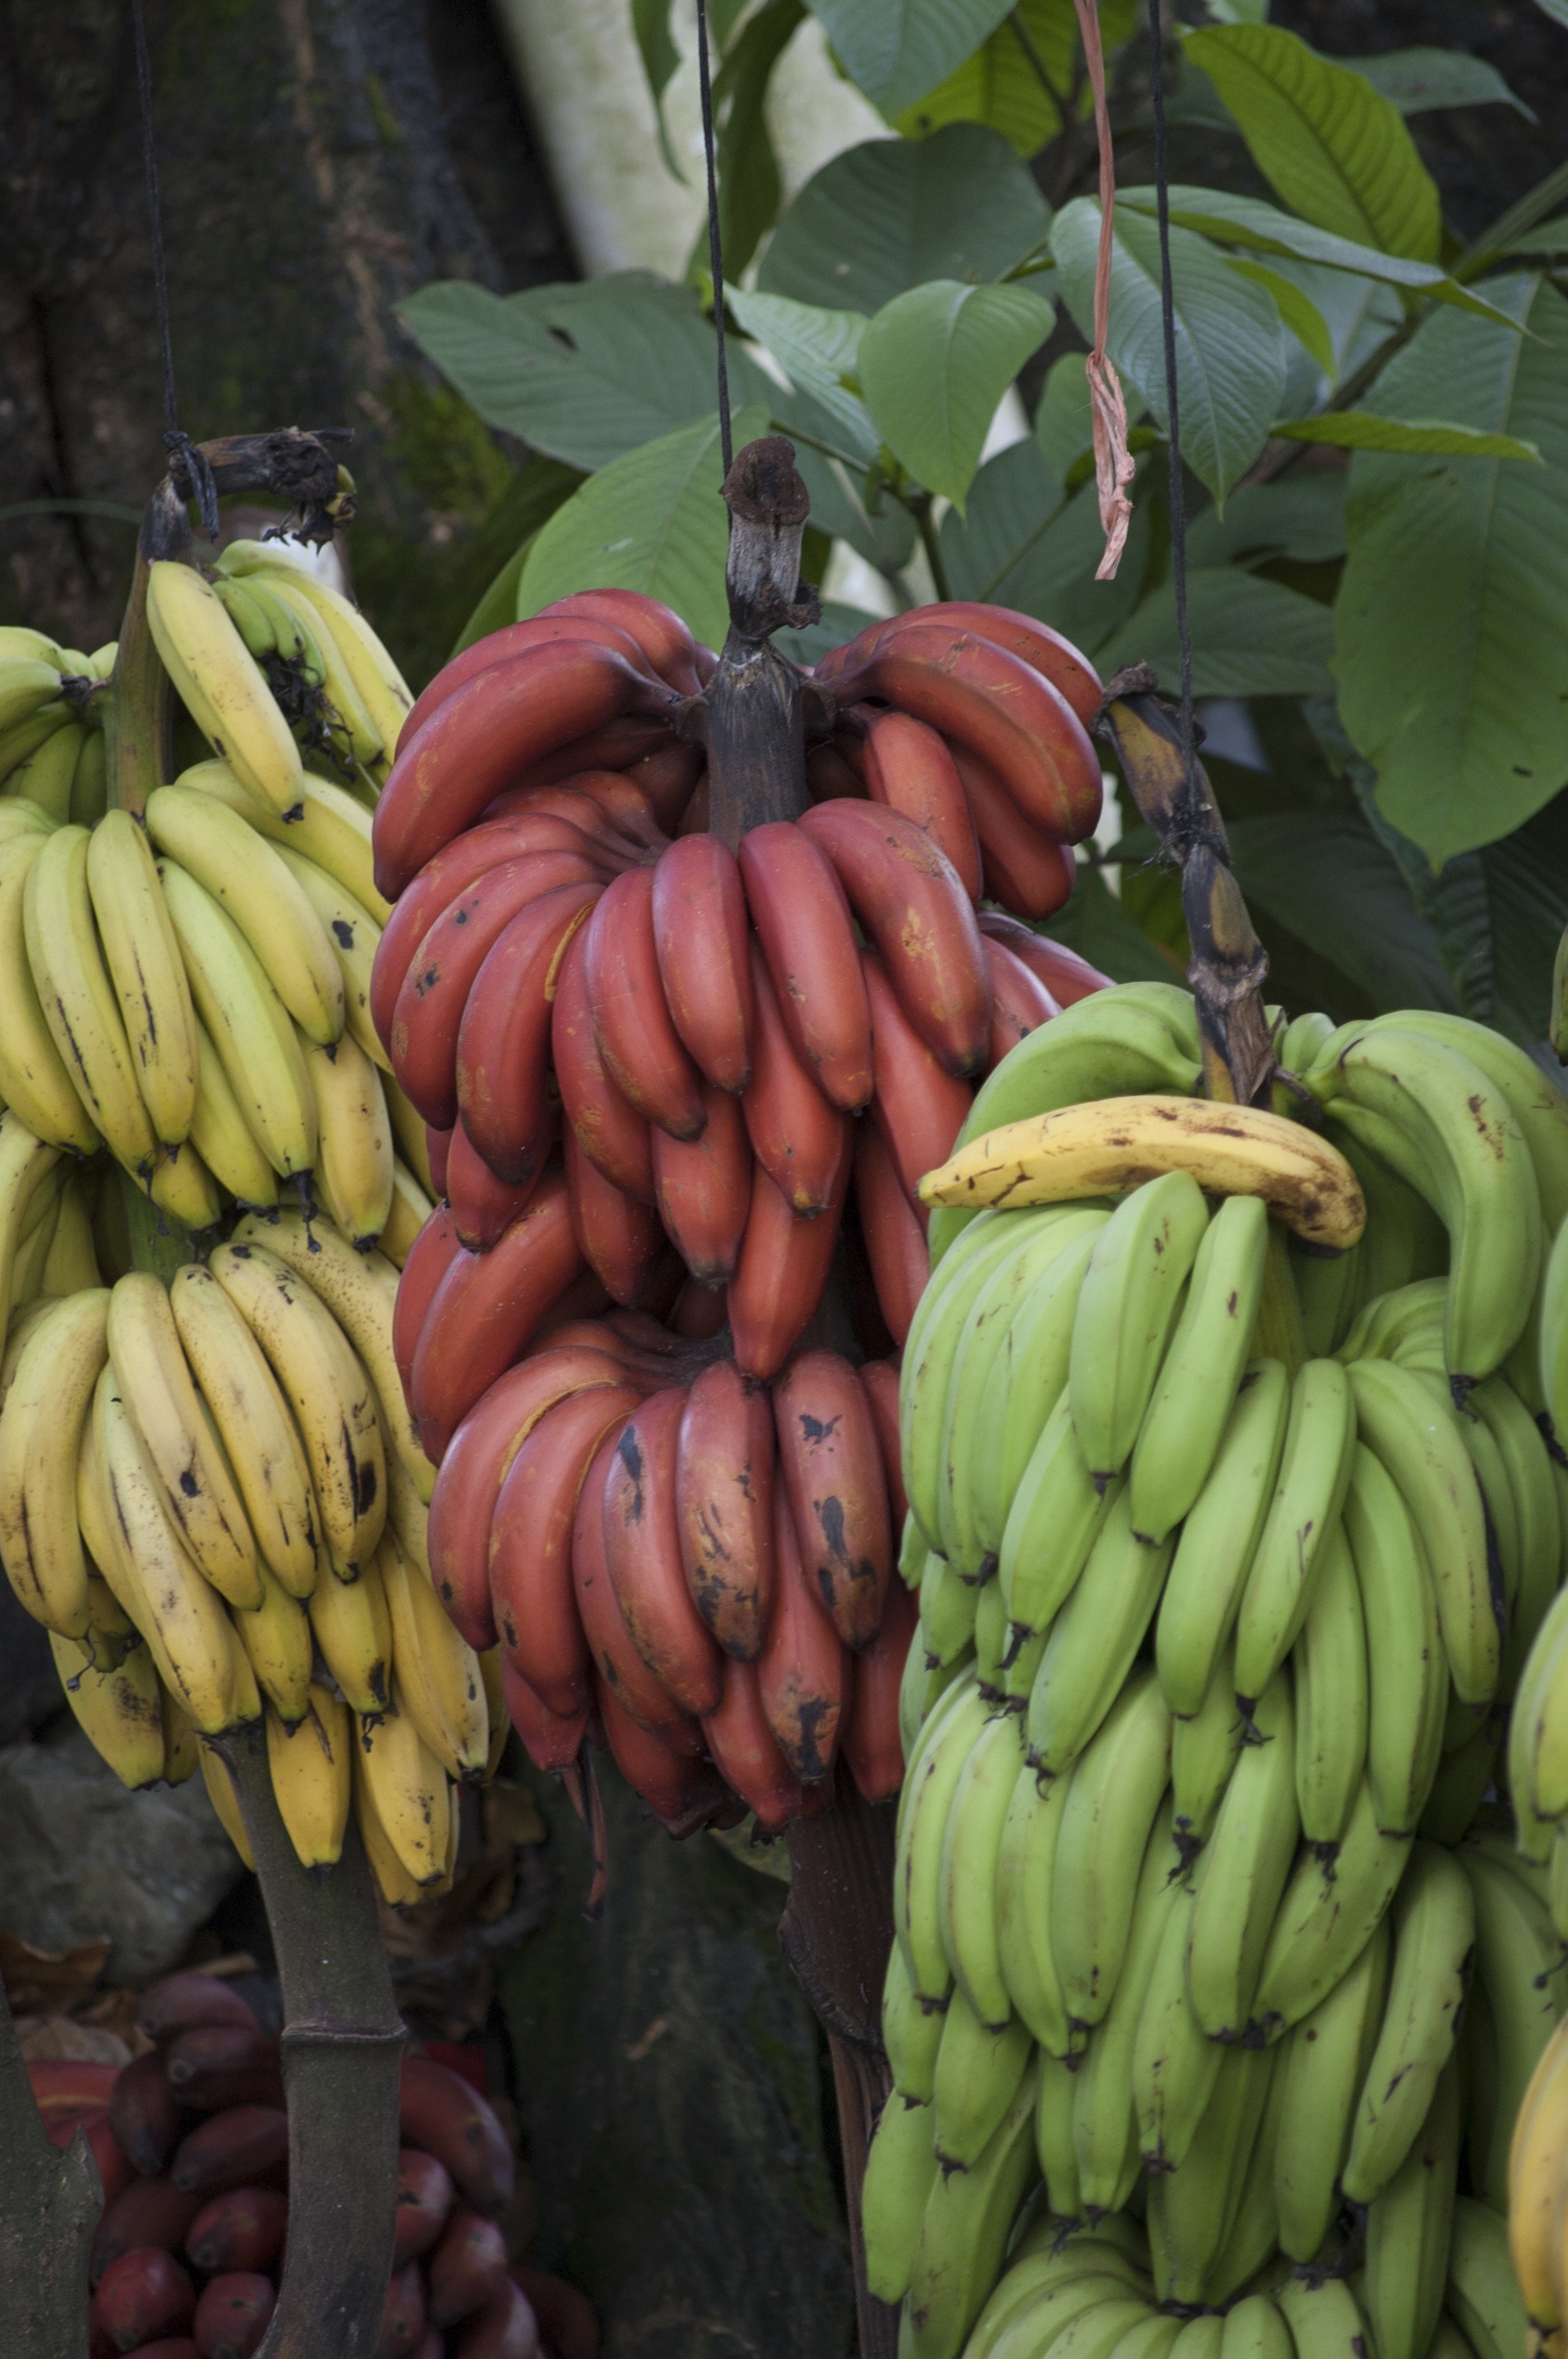
plant, fruit, flower, food, green, red, produce, tropical, botany, yellow, banana, costa, carving, tropics, rica, costa rica, flowering plant, land plant, banana family